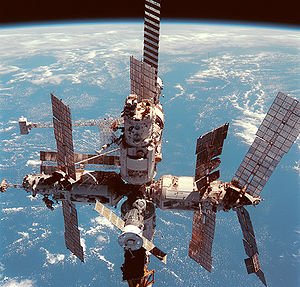
Rumfærge-Mir-programmet / Baggrund / Mir
Mir set fra rumfærgen Discovery mens hun nærmer sig stationen under STS-91.
Rumfærge–Mir-programmet var et rumprogram i samarbejde mellem Rusland og USA, der involverede amerikanske rumfærgeflyvninger til den russiske rumstation Mir, russiske kosmonauter på rumfærgerne og amerikanske astronauter, der deltog i langvarige ekspeditioner om bord på Mir.